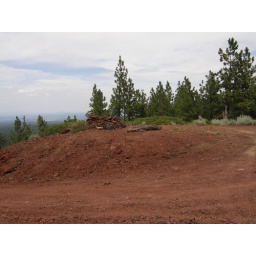
Deschutes County - Deschutes National Forest - The site of an L-4 Model 1931 ground house constructed in 1932.